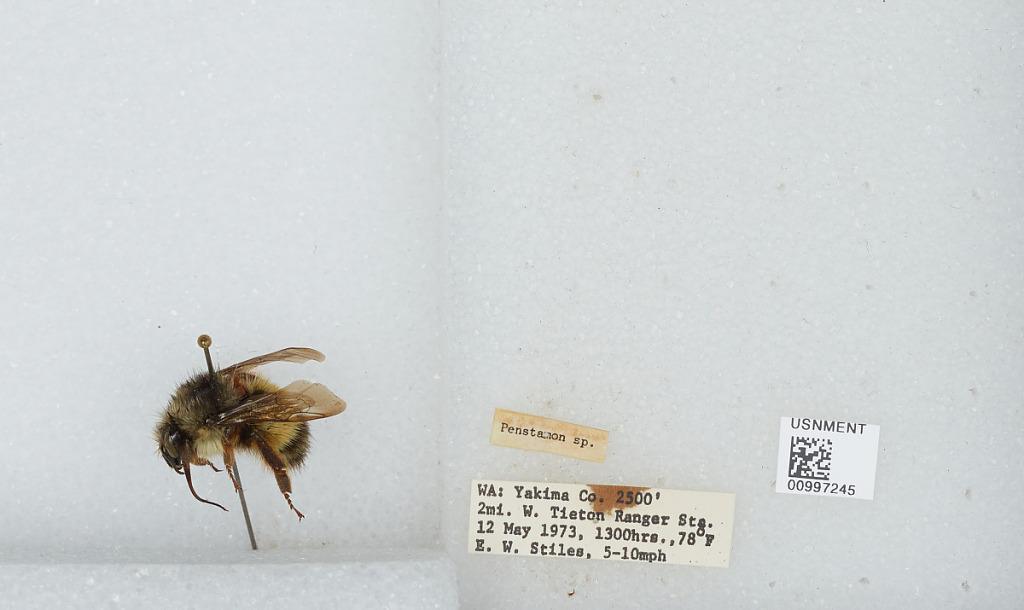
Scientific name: Bombus (Pyrobombus) flavifrons Cresson
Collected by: E. Stiles
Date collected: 1973-5-12
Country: United States
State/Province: Washington
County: Yakima
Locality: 2 miles west of Tieton Ranger Station
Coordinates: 46.665, -121.117